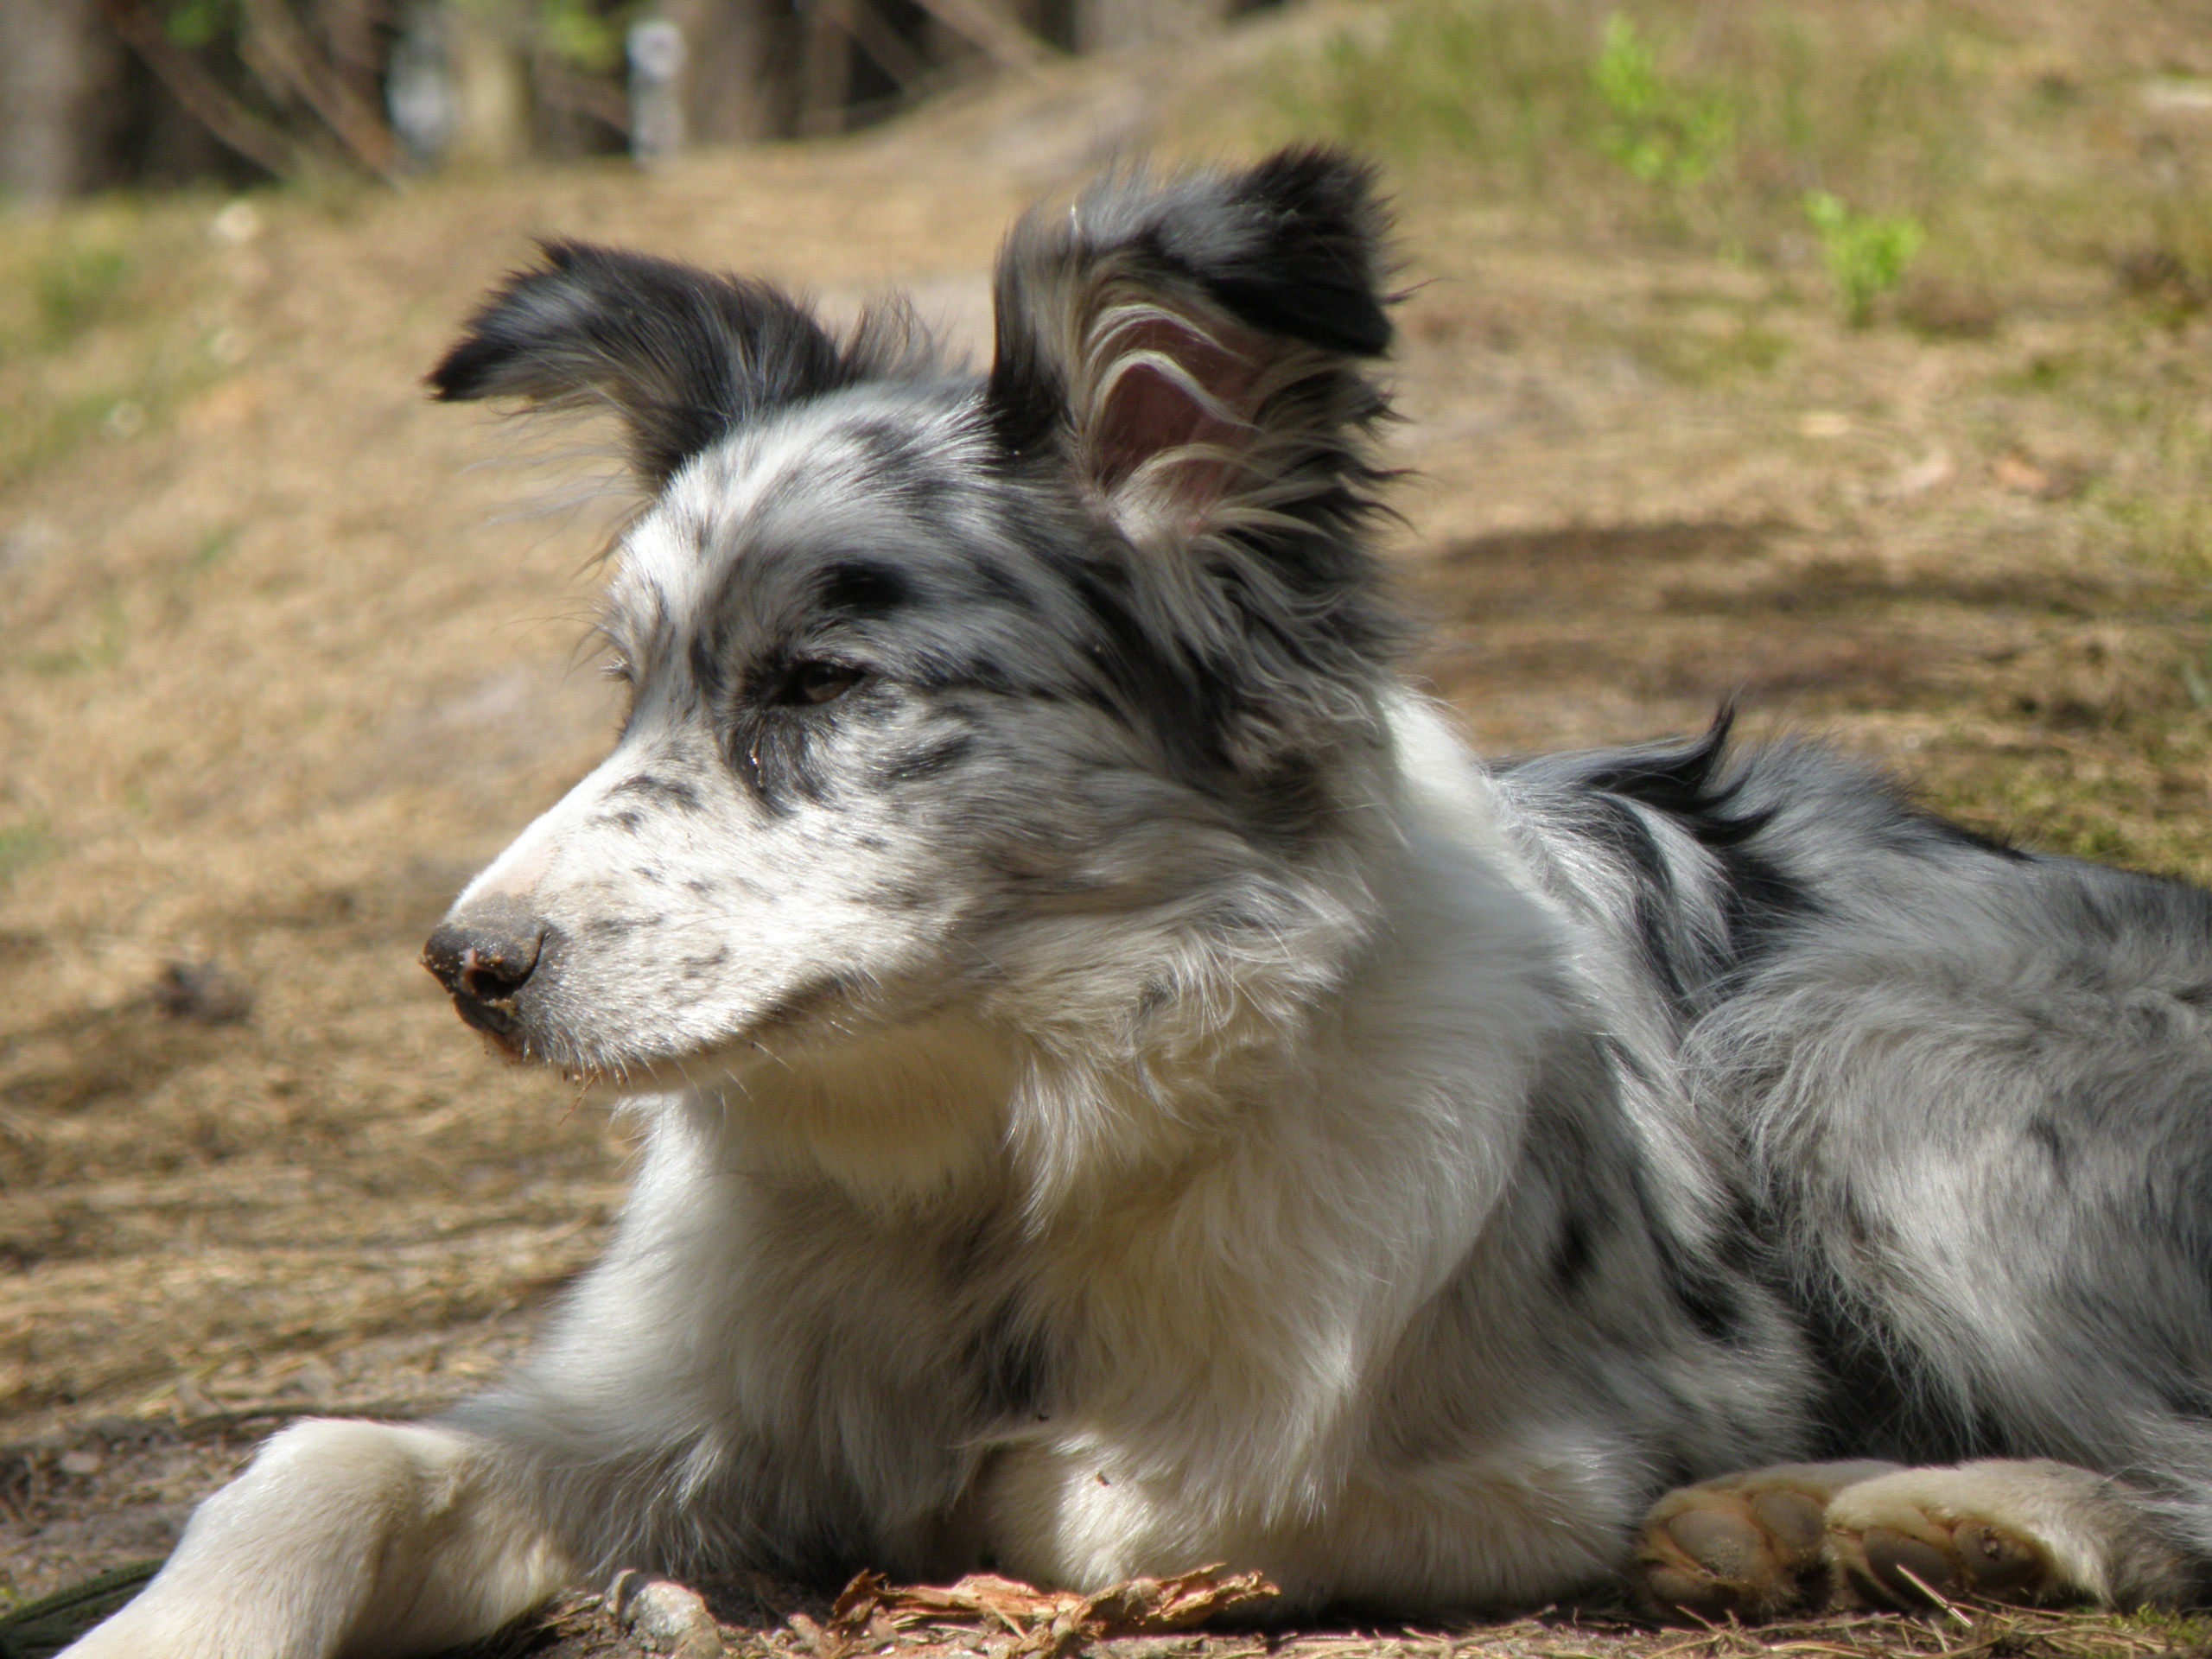
puppy, dog, cute, collie, portrait, mammal, border collie, head, vertebrate, beautiful, dog breed, merle, australian shepherd, blue merle, shetland sheepdog, dog like mammal, carnivoran, miniature australian shepherd, scotch collie